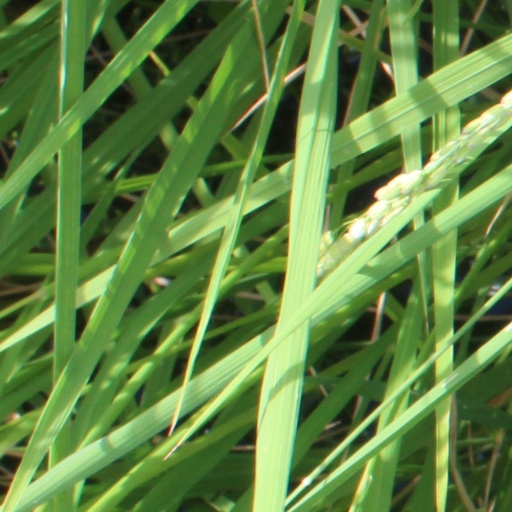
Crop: rice